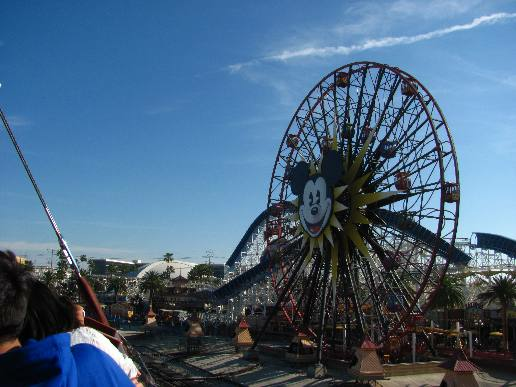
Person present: Yes